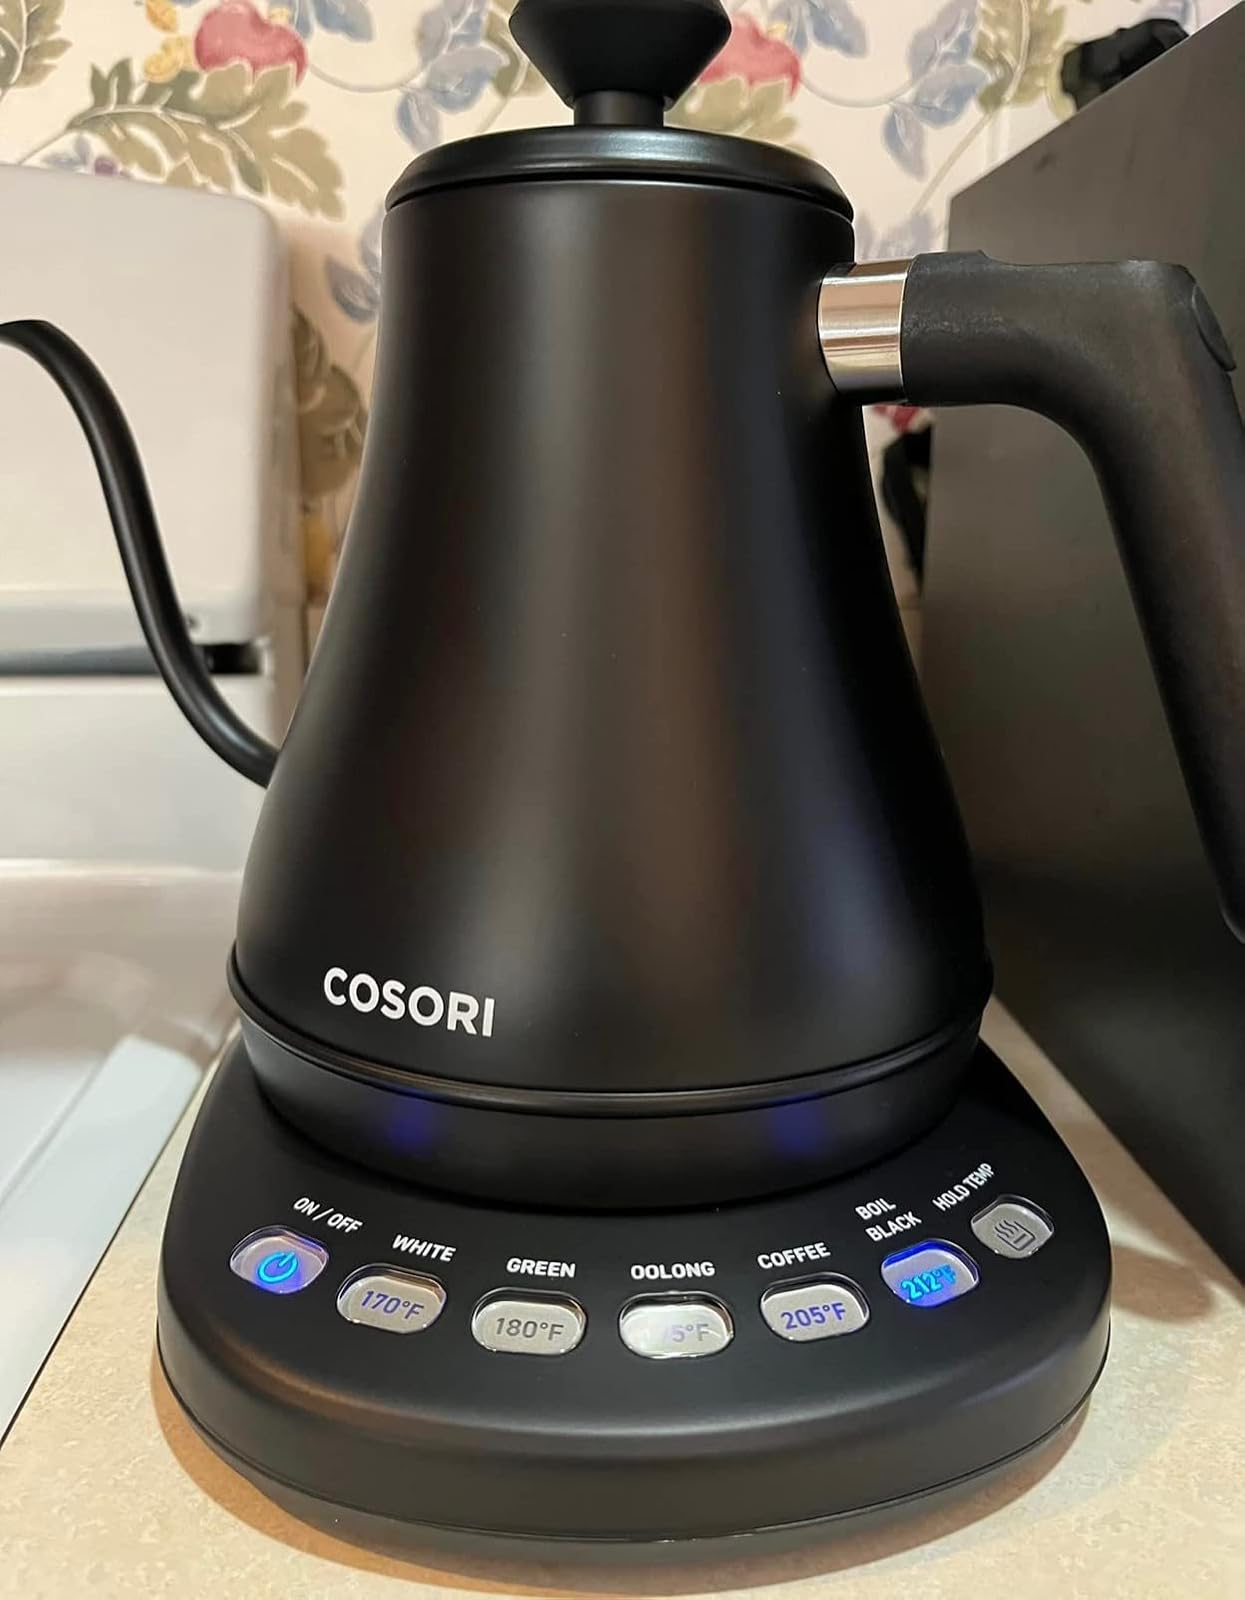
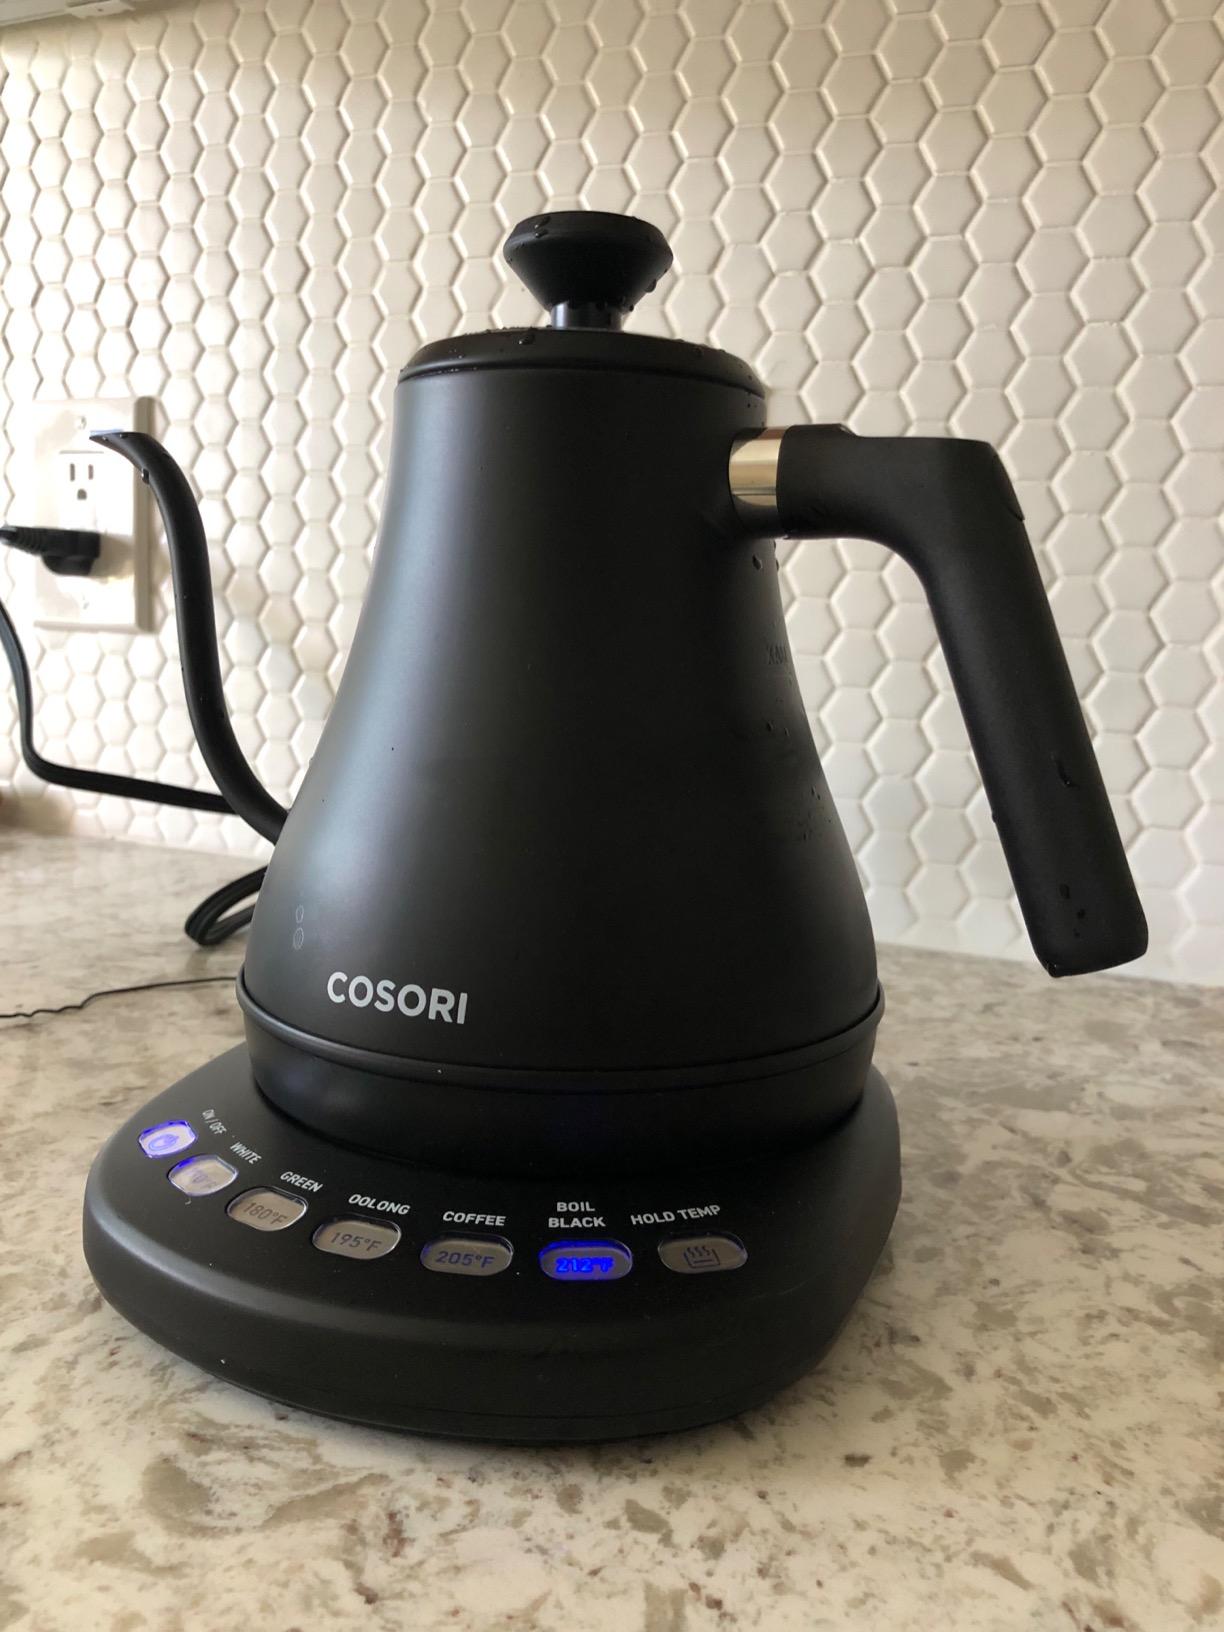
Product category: items_kettle
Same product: yes